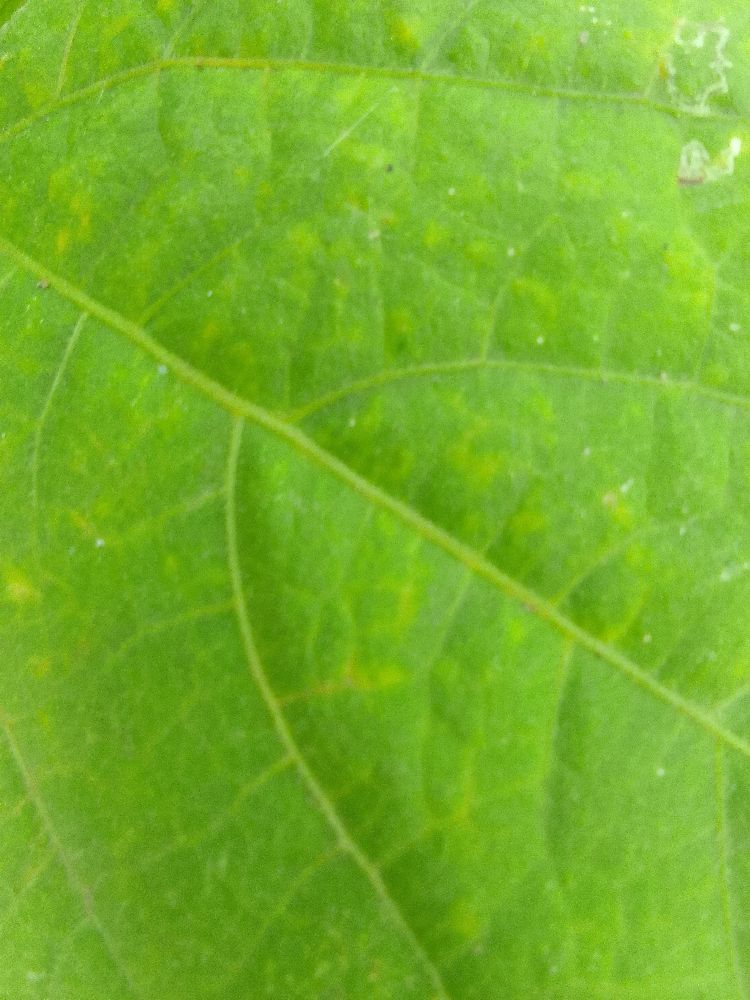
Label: healthy